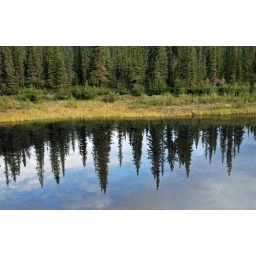
Trees meet sky in a lake along Dalton Highway, central Alaska.